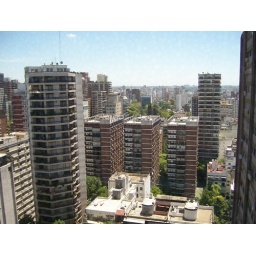
Out of the window of my classroom, staring in the direction of my house